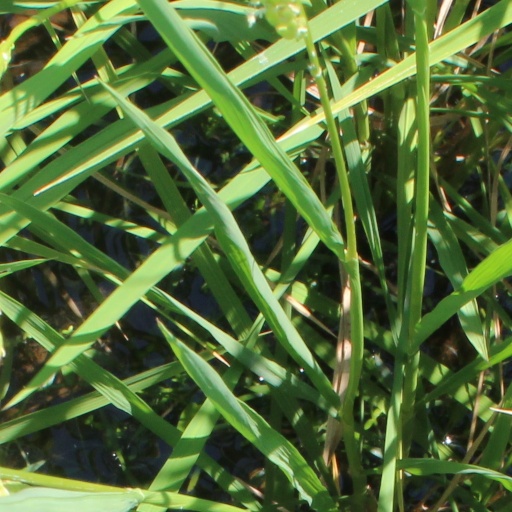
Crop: rice